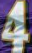
Number: 4